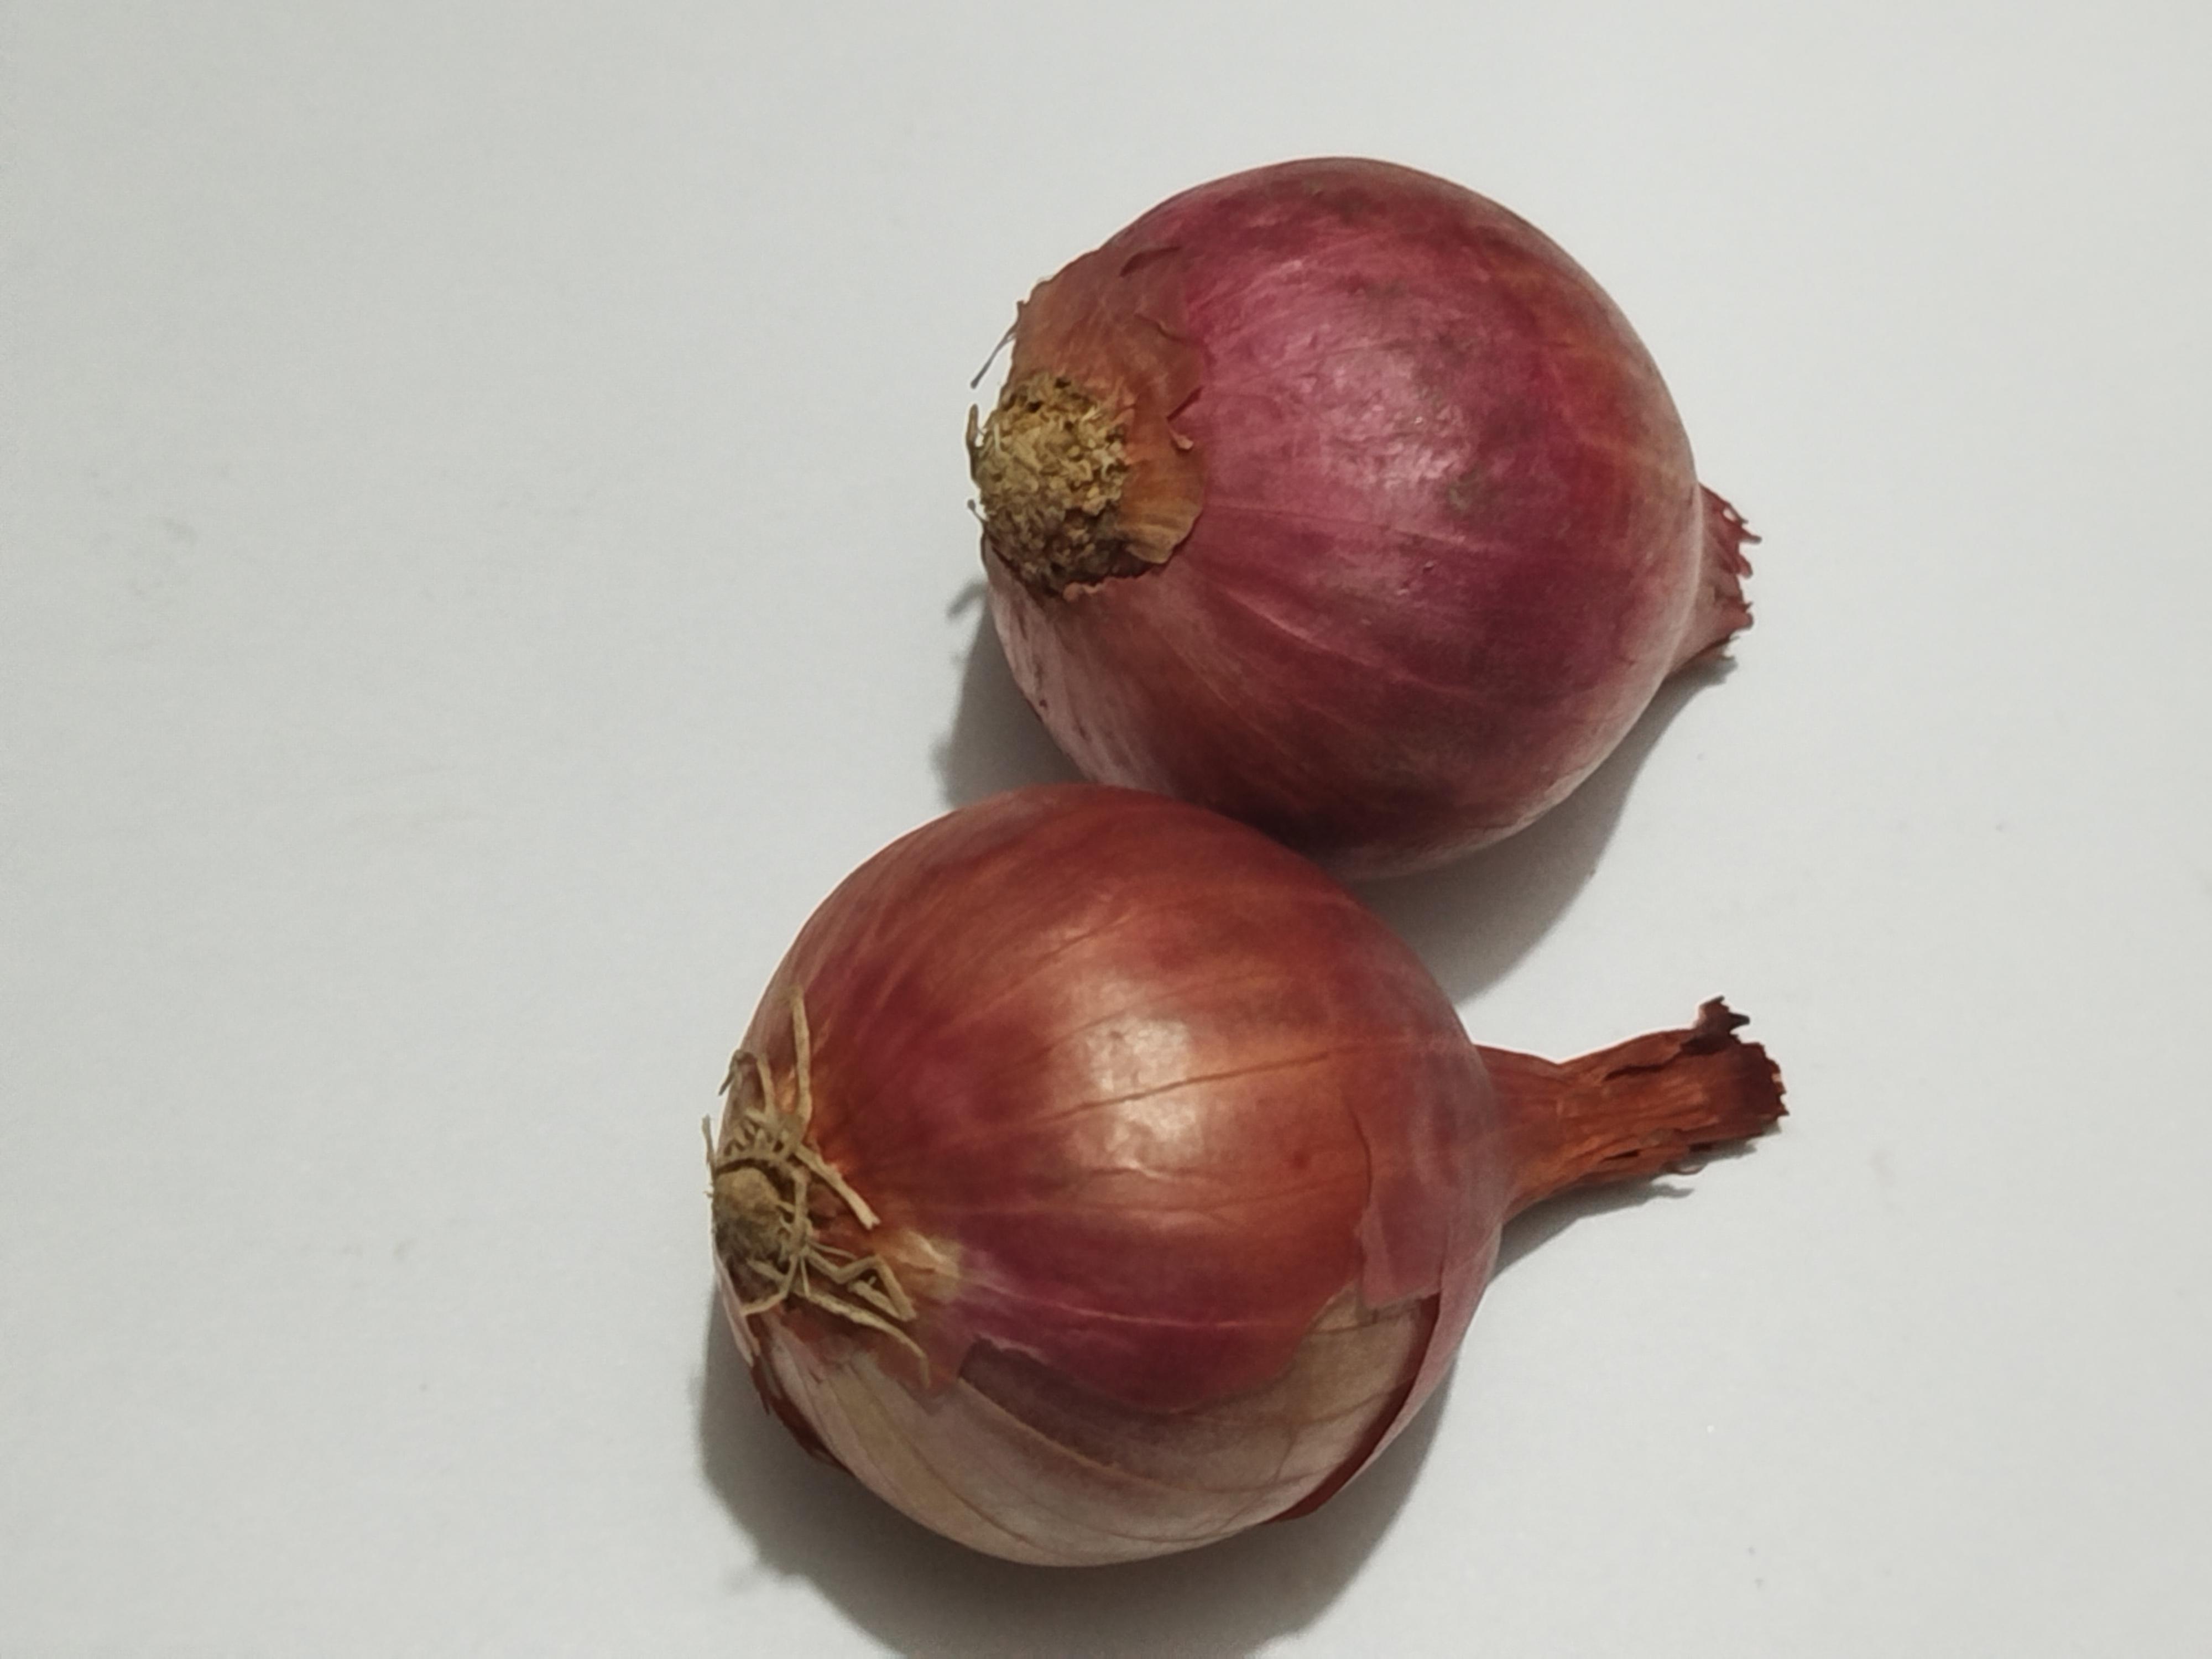
Label: Onion